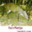
Label: deer